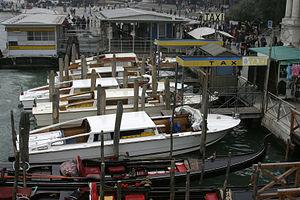
Le taxi est un véhicule automobile terrestre privé, conduit par un chauffeur et destiné au transport payant de passagers et de leurs bagages, de porte à porte, contrairement aux transports en commun qui transportent les passagers entre des points prédéterminés.